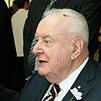
Age: 88